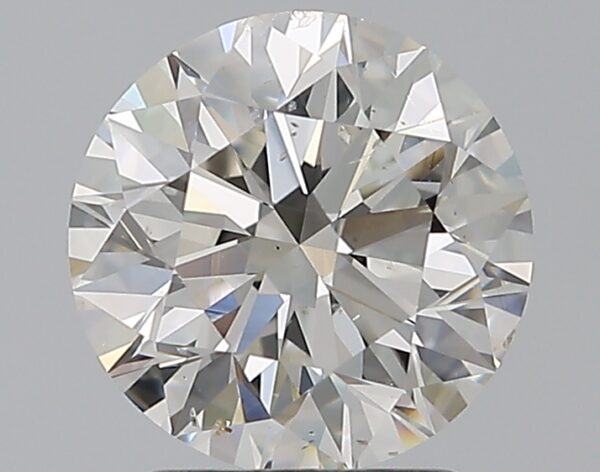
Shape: round
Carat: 2
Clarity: SI1
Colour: H
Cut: EX
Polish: EX
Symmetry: EX
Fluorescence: N
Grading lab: GIA
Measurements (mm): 8 x 8.05 x 5.03